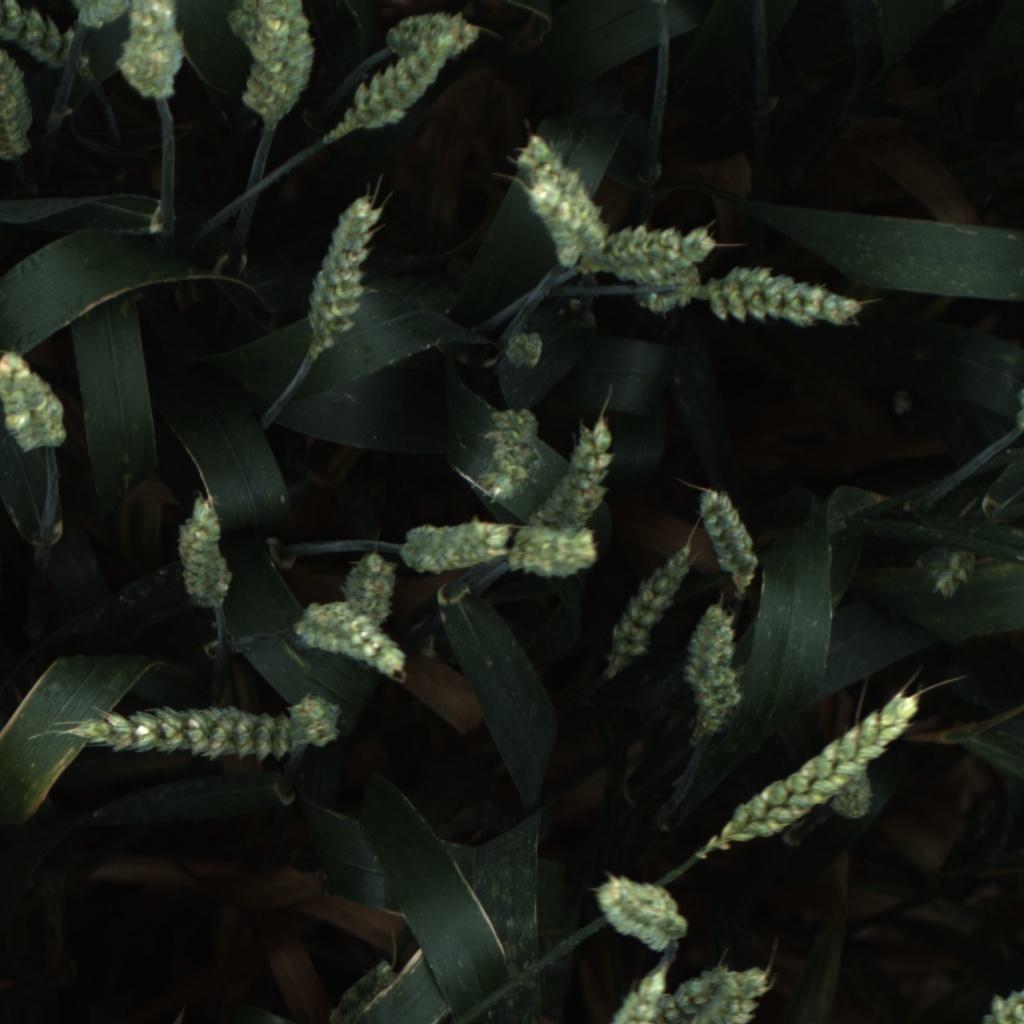
Country: UK
Location: Rothamsted
Wheat development stage: Filling - Ripening